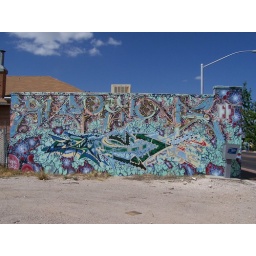
Dirt and blue sky in Tucson, AZ